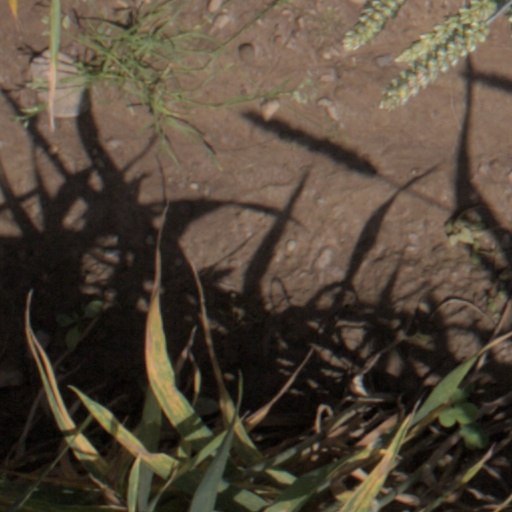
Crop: wheat